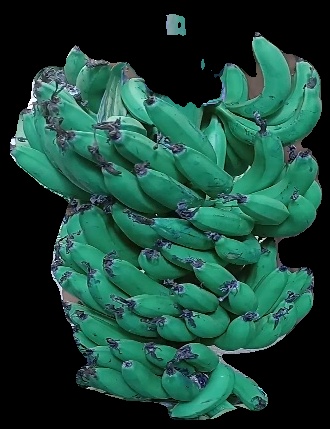
Variety: pachbale
Grade: grade3